The Practical Theatre Company

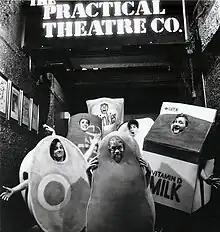
"Babalooney" (1983)

The PTC's second improvisational comedy revue at Piper's Alley, "Megafun", opened on March 24, 1983 and became the company's longest-running, most successful show to date. Featured in the cast were Tom Virtue, Richard Kind, Victoria Zielinski, Jeff Lupetin, Lynn Anderson, Jamie Baron and Jane Muller. To have followed its breakthrough national success with another critical and popular hit established The Practical as arguably the preeminent comedy company in Chicago.